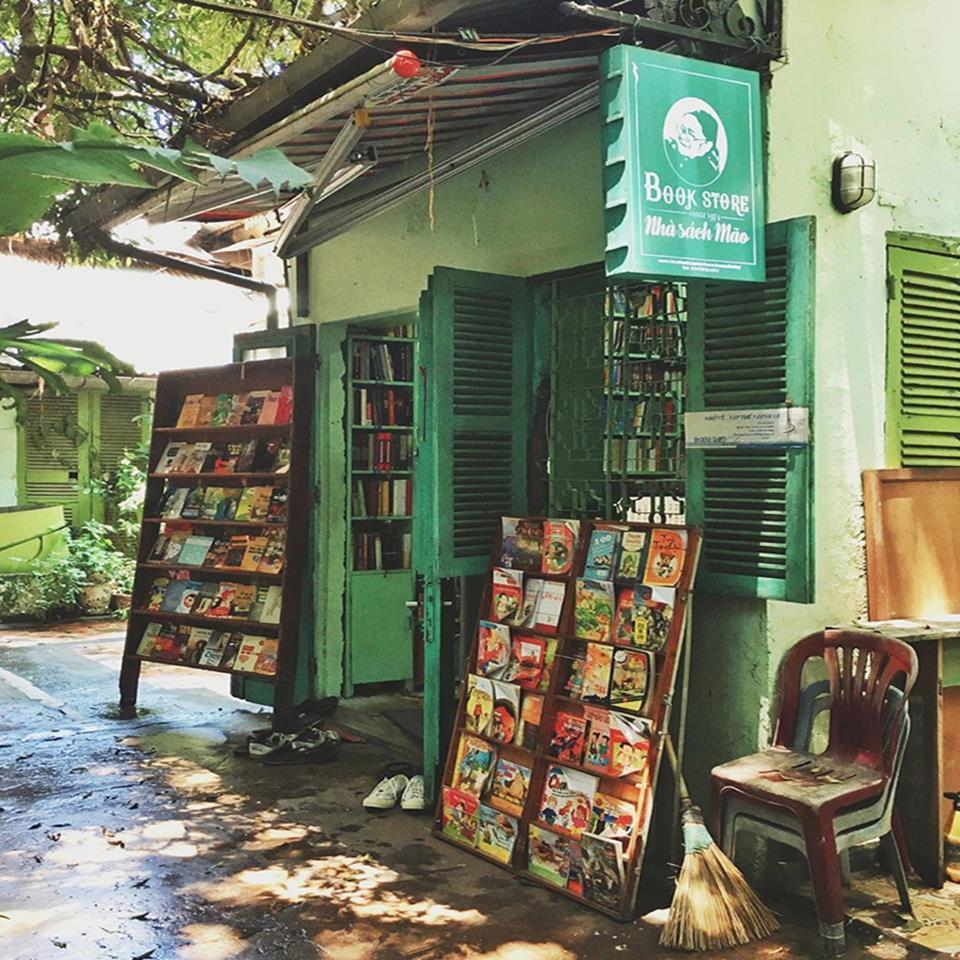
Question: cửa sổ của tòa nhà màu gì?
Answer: cửa sổ tòa nhà màu xanh lá